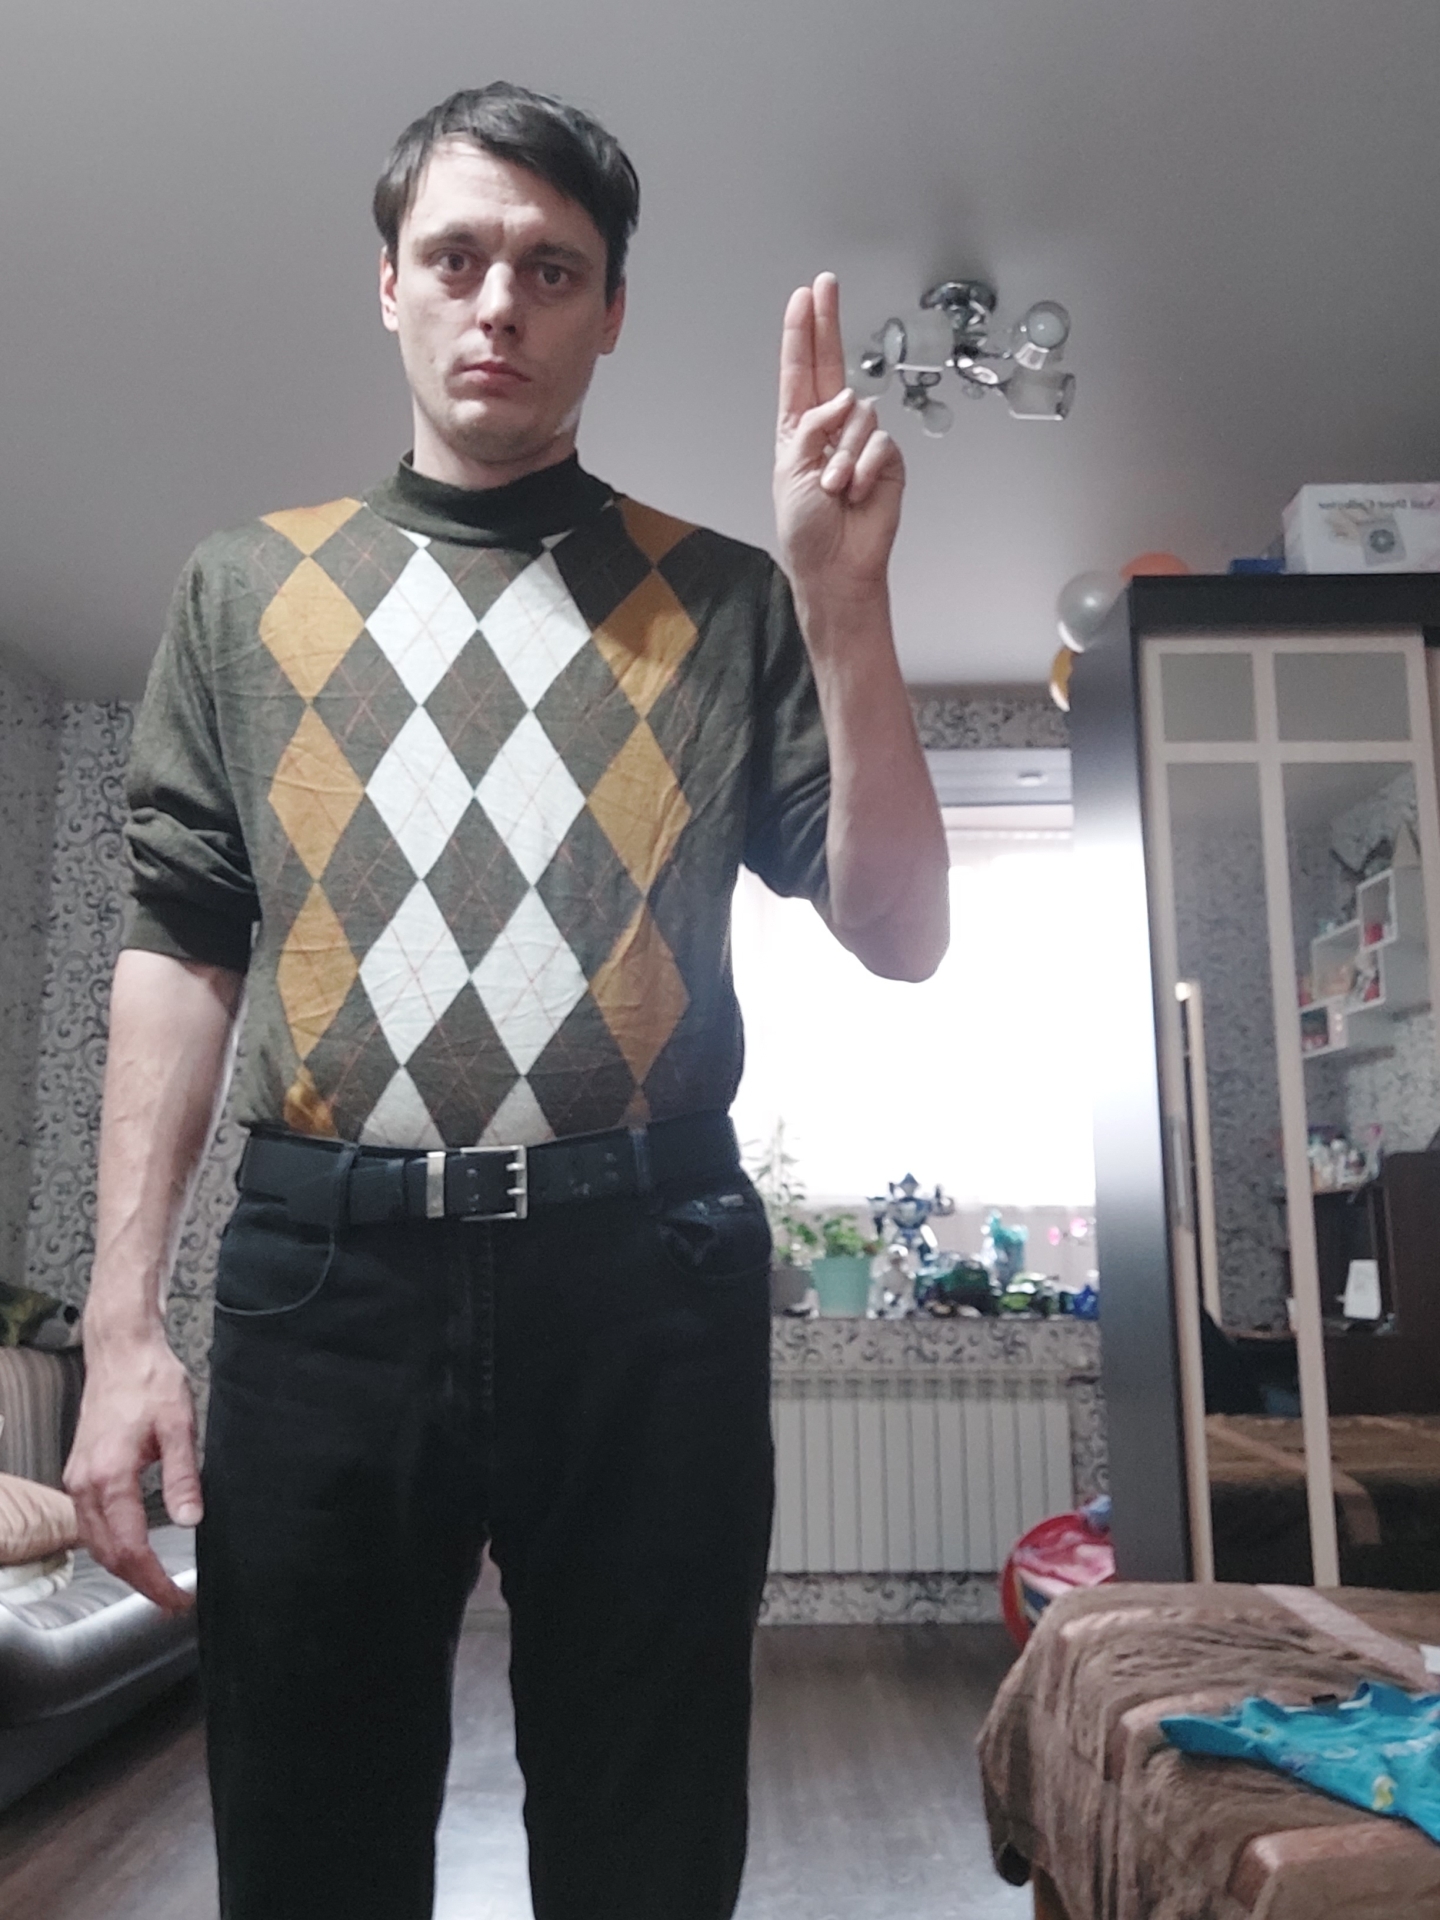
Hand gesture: two_up